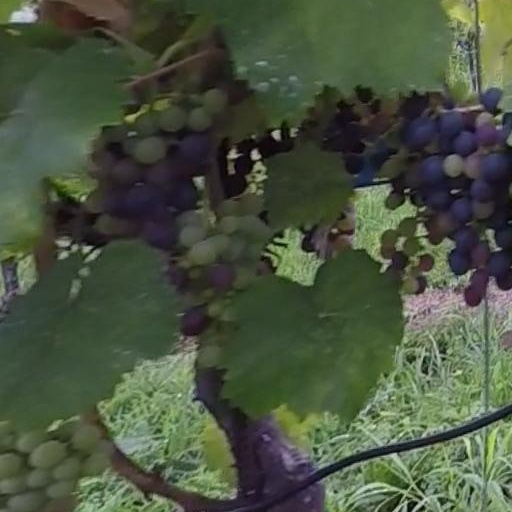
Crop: grape